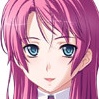
Portrait style: Anime Portrait